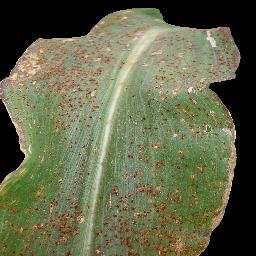
Label: Corn_(Maize)___Common_Rust